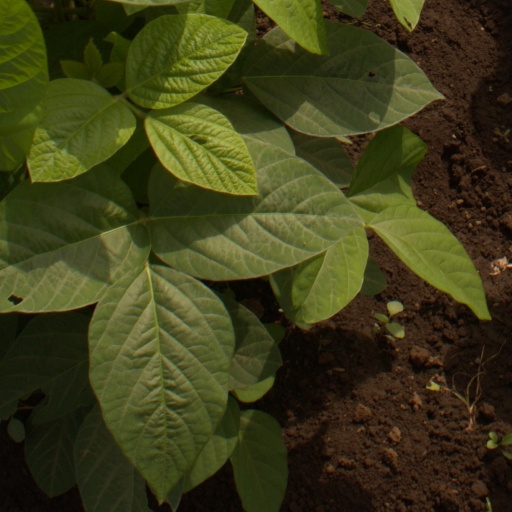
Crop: soybean